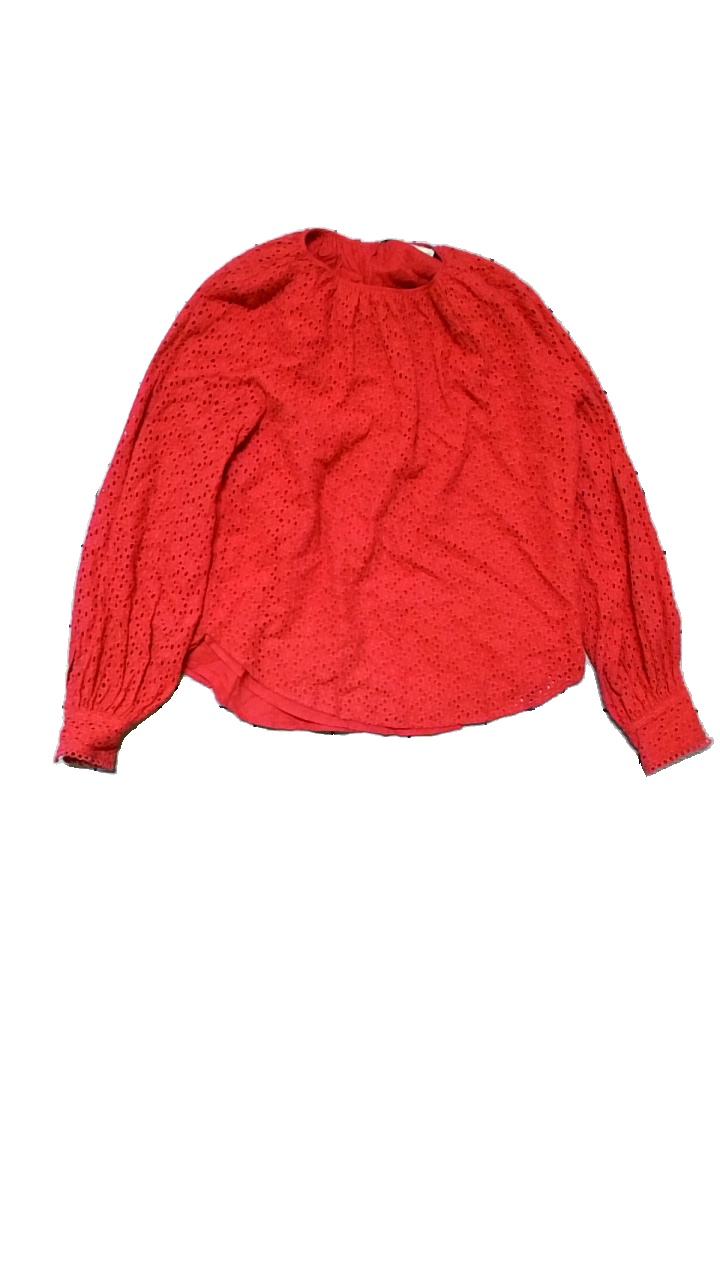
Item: Blouse (Ladies)
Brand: Carin Wester
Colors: Pink
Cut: Regular, C-collar, Loose
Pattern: Embroidered
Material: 100% cotton
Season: All
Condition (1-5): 4
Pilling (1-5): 4
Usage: Reuse
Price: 100-150